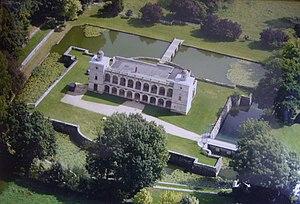
vue aérienne du château de Chailvet
L'Ardon est une petite rivière française qui coule dans le département de l'Aisne, dans la région des Hauts-de-France. C'est un affluent de l'Ailette en rive droite, donc un sous-affluent de la Seine par l'Oise.
Le château de Chailvet, domaine privé habité toute l'année, est classé parmi les monuments historiques de l'Aisne depuis 1984, situé à Royaucourt-et-Chailvet, à 130 km au Nord de Paris, près de Laon. Témoignage des goûts les plus novateurs de l'époque, sa façade est aujourd'hui le seul exemple d'architecture renaissance d'inspiration italienne de l'ancienne région Picardie.
Royaucourt-et-Chailvet est une commune française située dans le département de l'Aisne, en région Hauts-de-France.